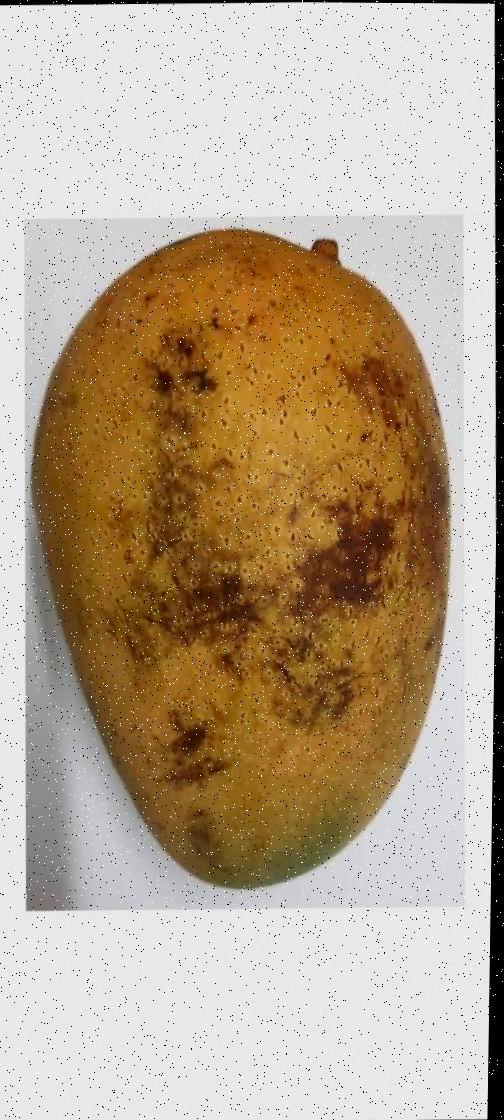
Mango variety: Ashshina Classic